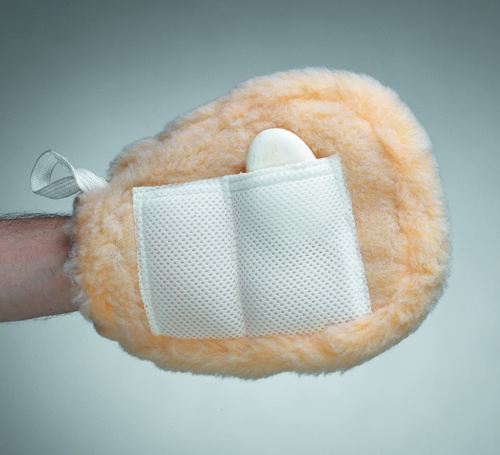
Sheepskin Bath Mitt  Universal
Conveniently holds soap for washing the child * Soft sheepskin mitt calms as it cleanses * Reduces the time to apply the soap * Machine launderable * Durable and reuseable *
Brand: abibencompany
Category: Baby & Toddler > Baby Bathing > Baby Bathtubs & Bath Seats > Bath Rings